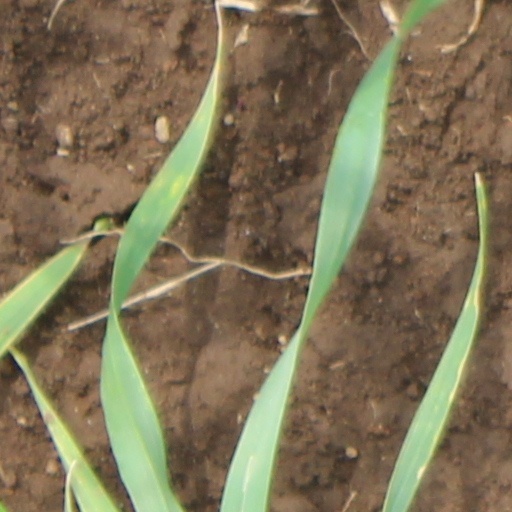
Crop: wheat